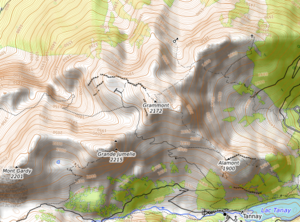
carte réalisée sur umap This map was created from OpenStreetMap project data, collected by the community. This map may be incomplete, and may contain errors. Don't rely solely on it for navigation.
Le Grammont est une montagne située dans le Chablais valaisan, dans le canton du Valais en Suisse qui culmine à 2 171 mètres d'altitude. Dominant Saint-Gingolph et l'extrémité orientale du lac Léman, le Grammont fait partie du massif du Chablais.